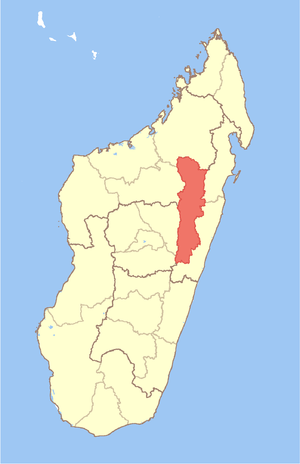
Alaotra-Mangoro est une des vingt-deux régions de Madagascar. Elle est située dans la Province de Tamatave. Son chef-lieu est Ambatondrazaka.